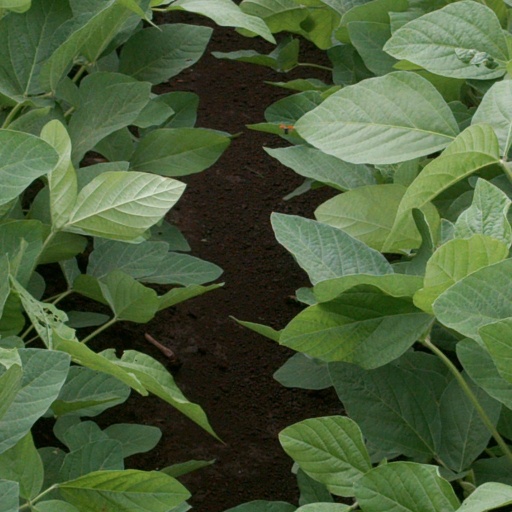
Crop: soybean